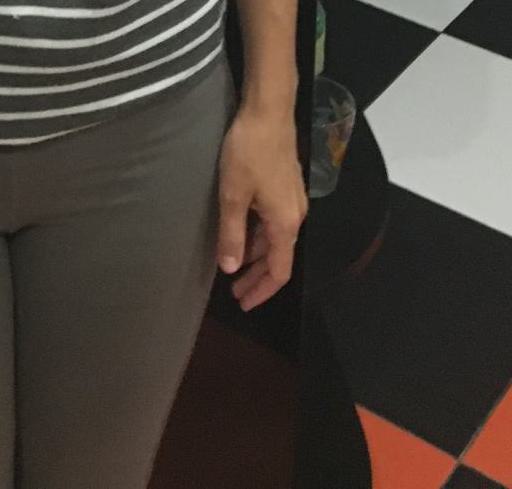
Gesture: no_gesture